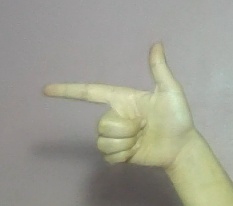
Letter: yaa